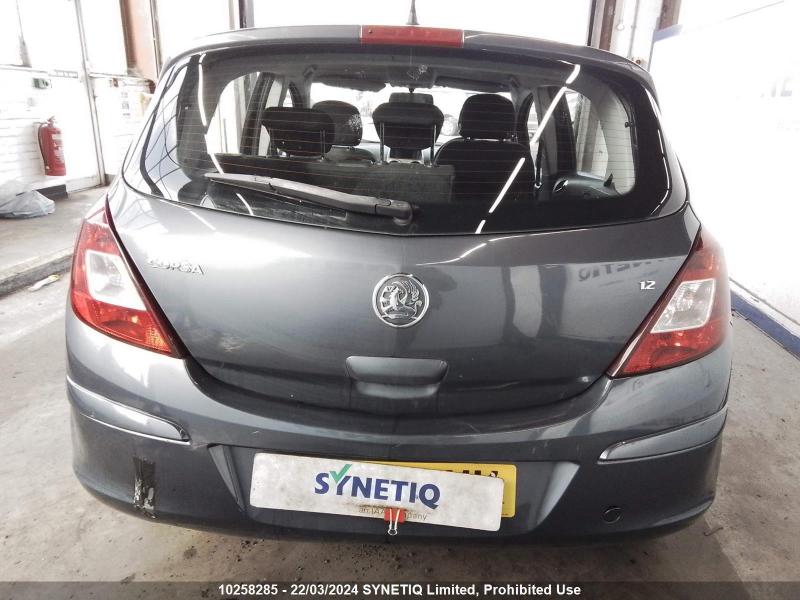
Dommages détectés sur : plaque d'immatriculation arrière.
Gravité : mineur